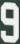
Number: 9